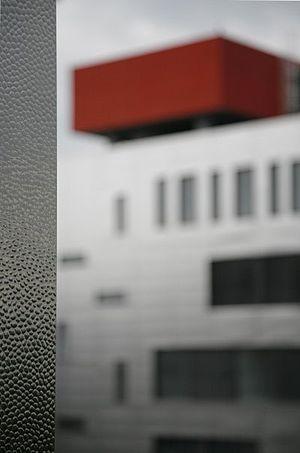
Projet de l'Hôpital Erasme par l'atelier d'architecture MA² - Metzger et Associés Architecture, à Bruxelles.
MA² - Metzger et Associés Architecture est un atelier d'architecture fondé en 1983 par l'architecte bruxellois Francis Metzger. L'atelier MA² s'inscrit comme l'un des principaux protagonistes des projets de restauration de bâtiments remarquables en Belgique mais s'est également illustré grâce à des projets de constructions contemporaines.